200 Peachtree

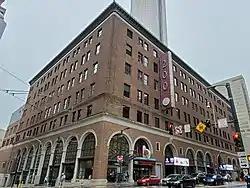
200 Peachtree in 2020

200 Peachtree is a mixed-use retail center in downtown Atlanta, Georgia designed by Philip T. Shutze and Starrett & van Vleck. Built in 1927 as the flagship department store for Davison's, the last department store in the building closed in 2003. The building later underwent an extensive renovation in the 2010s.